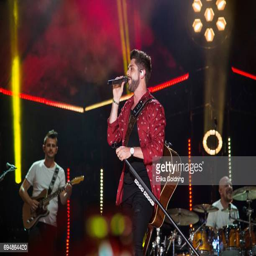
country artist performs during festival